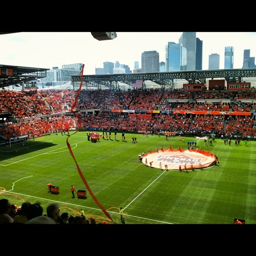
another beautiful shot from inside sports facility for football team .